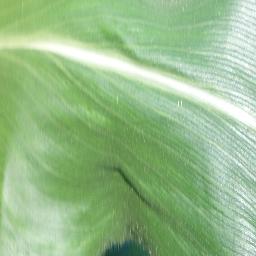
Label: Corn___healthy